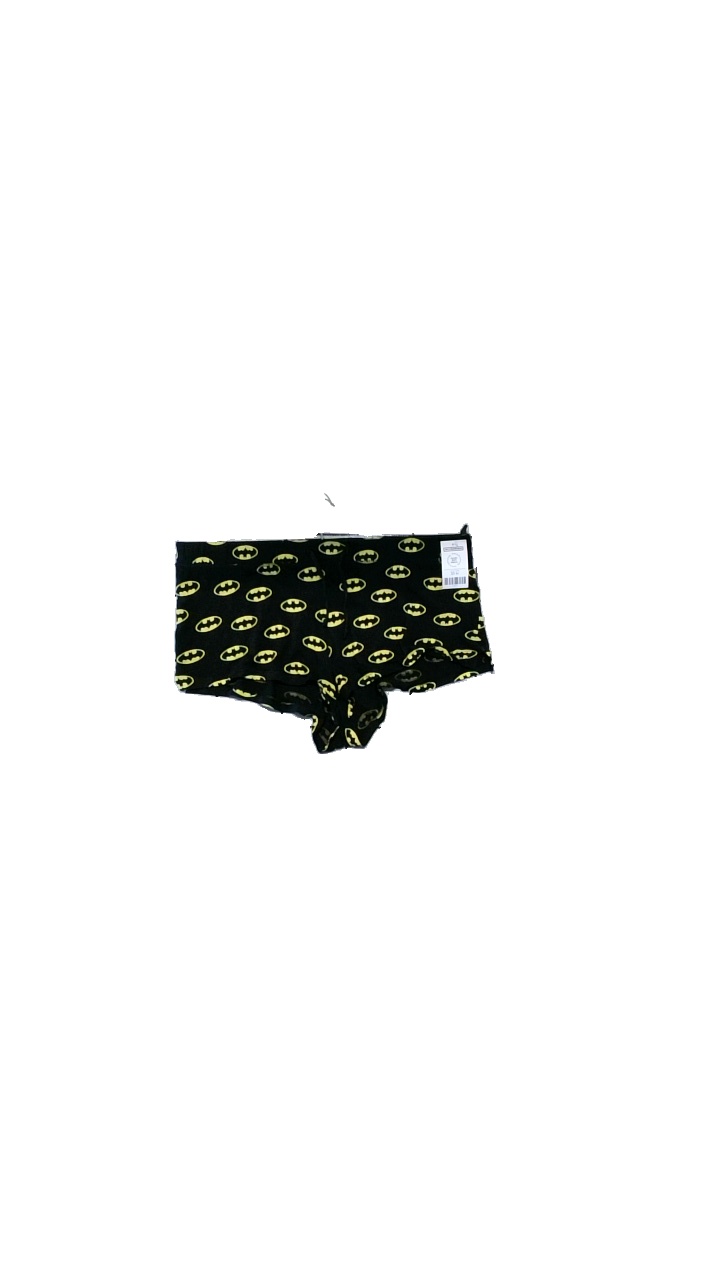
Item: Pajamas (Ladies)
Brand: H&m
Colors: Black, Yellow
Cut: Regular
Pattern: Logo print
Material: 100% cotton
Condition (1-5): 5
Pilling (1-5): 4
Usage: Reuse
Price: <50